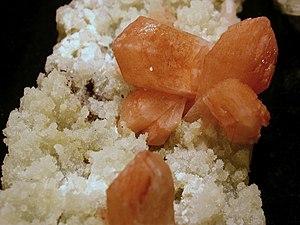
La stilbite est un minéral du groupe des silicates sous-groupe des tectosilicates, de la famille des zéolites qui se subdivise en deux espèces distinctes : la stilbite-Ca et la stilbite-Na.